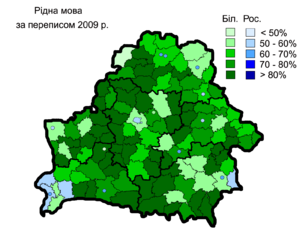
Les langues officielles de la Biélorussie sont le biélorusse, qui est la langue nationale du pays et la langue maternelle de 53 % des Biélorusses, et le russe, qui est la langue maternelle de 42 % de la population du pays.